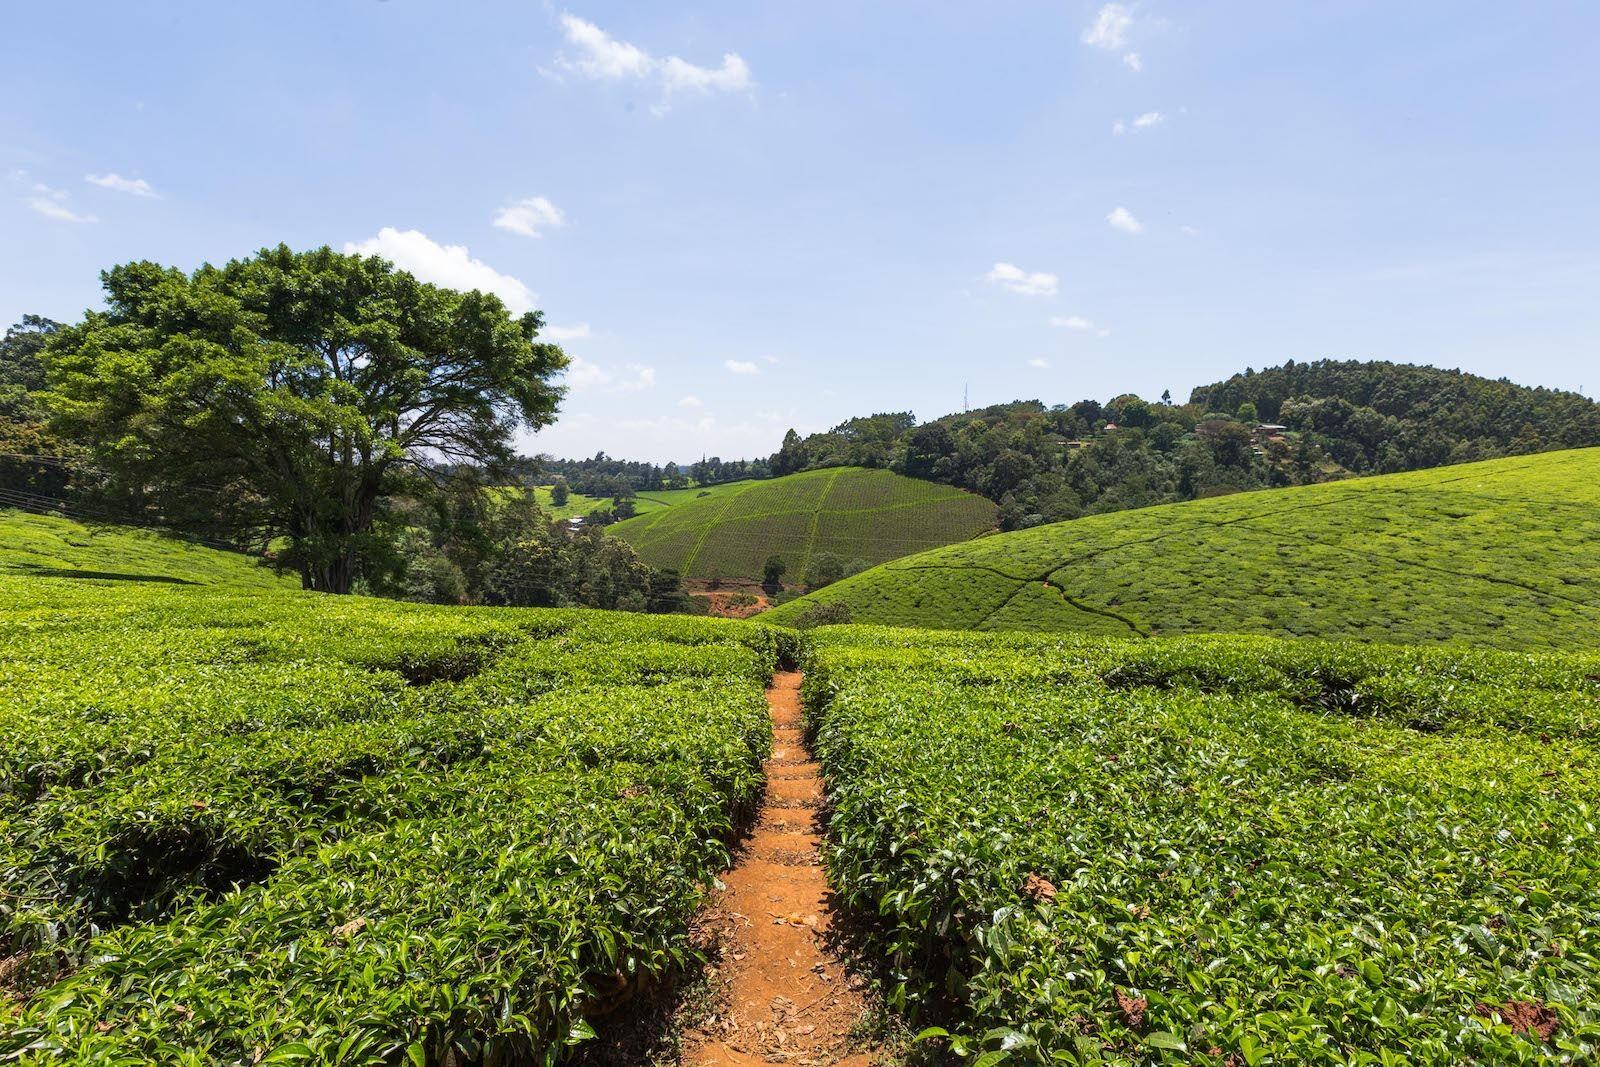
Kilimo cha viwanda cha zao la chai kinachofanyika katika eneo kubwa la milima. Iliyokuwa na ardhi yenye rutuba, kwa lengo la mazao kukua kwa kustawi pamoja na kutoa mavuno mengi.